Miss Worcester Diner

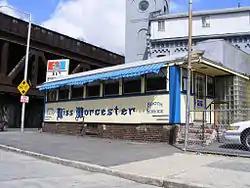

The Miss Worcester Diner or Worcester Lunch Car # 812 is a historic diner at 302 Southbridge Street in Worcester, Massachusetts. It was built in 1948 by Worcester Lunch Car Company and is located across the street from the company's (now defunct) Worcester factory. While independently owned and operated, it was used by the Lunch Car Company as a "showroom" diner, and a testbed for new features.